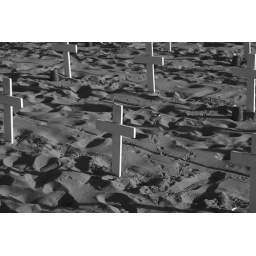
Some crosses had name tags, some flowers, messages, or a candle in a little plastic cup. Some had nothing.